The Burning Hell (band)

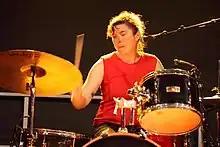
Ariel Sharratt playing drums at Manufaktur’s 50th anniversary in Schorndorf, Germany.

In 2011, Kom and Sharratt co-founded the Lawnya Vawnya Festival in St. John's, Newfoundland.